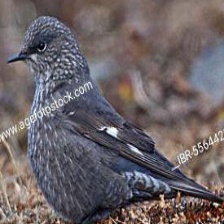
Species: GRANDALA
Scientific name: GRANDALA COELICOLOR